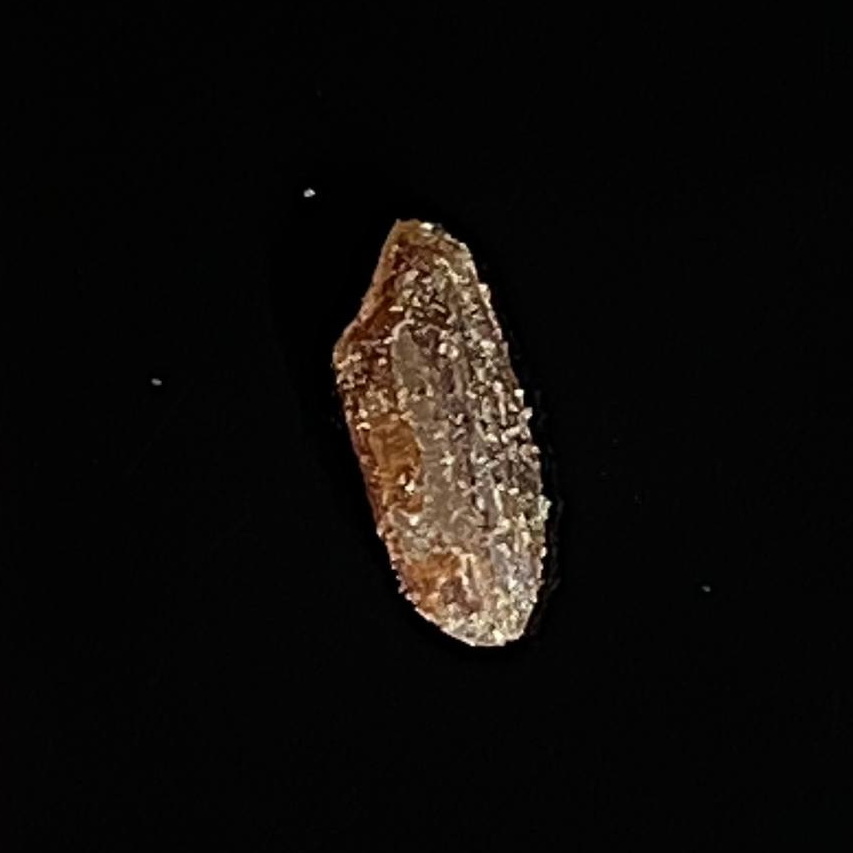
Rice variety: Lal_Aush